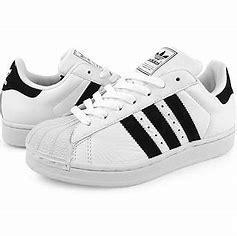
Brand: adidas
Model: Superstar Skate